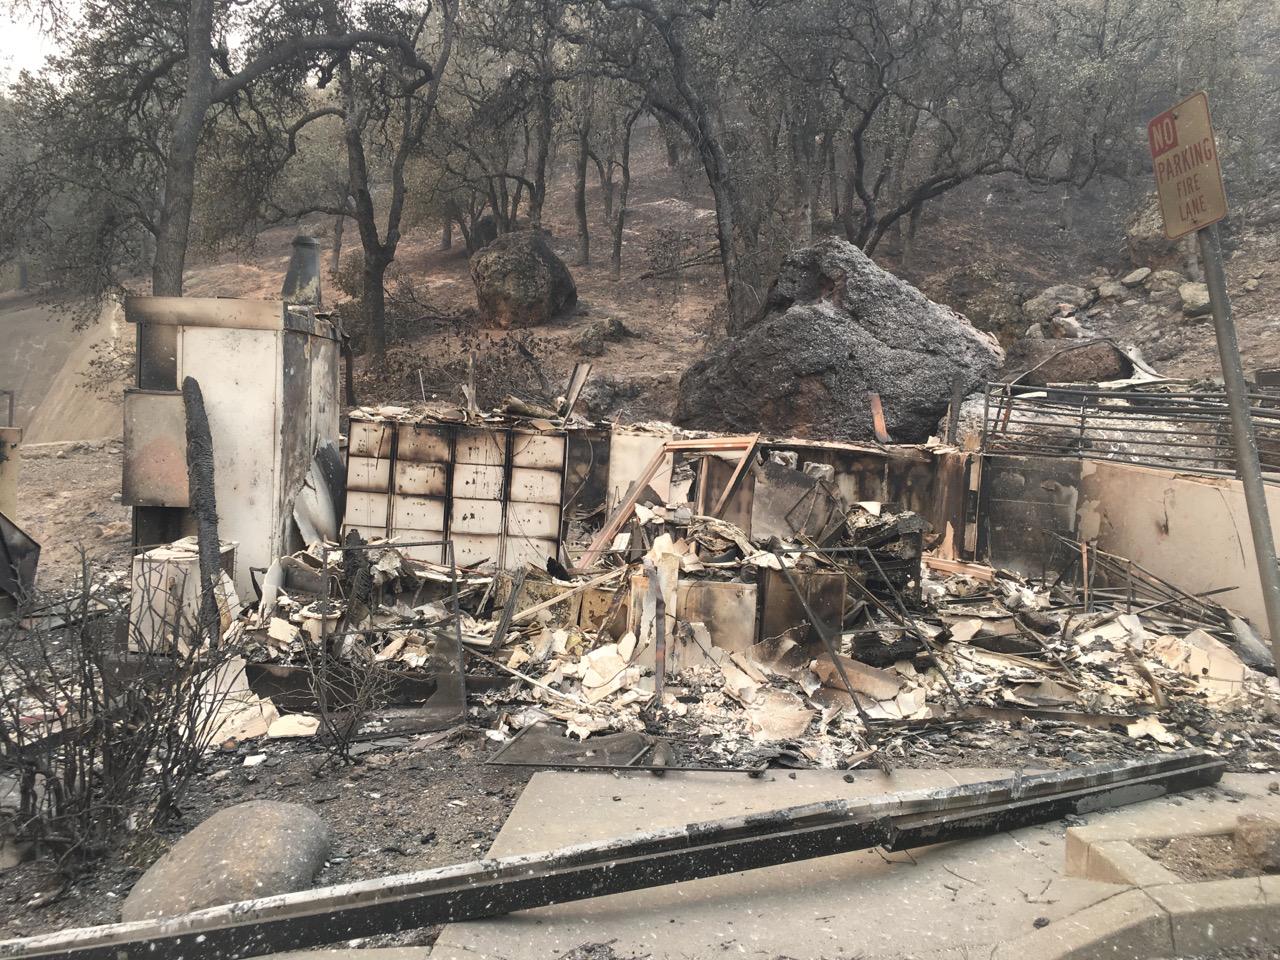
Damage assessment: destroyed